Spy film

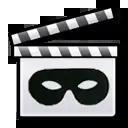

The spy film, also known as the spy thriller, is a genre of film that deals with the subject of fictional espionage, either in a realistic way (such as the adaptations of John le Carré) or as a basis for fantasy (such as many James Bond films). Many novels in the spy fiction genre have been adapted as films, including works by John Buchan, le Carré, Ian Fleming (Bond) and Len Deighton. It is a significant aspect of British cinema, with leading British directors such as Alfred Hitchcock and Carol Reed making notable contributions and many films set in the British Secret Service.